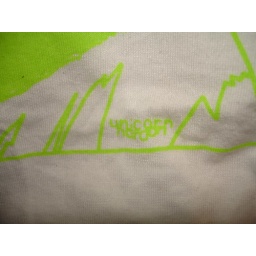
shirt in green